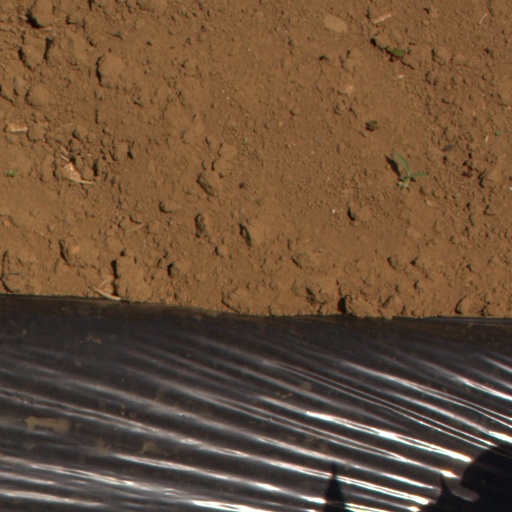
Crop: Jerusalem artichoke